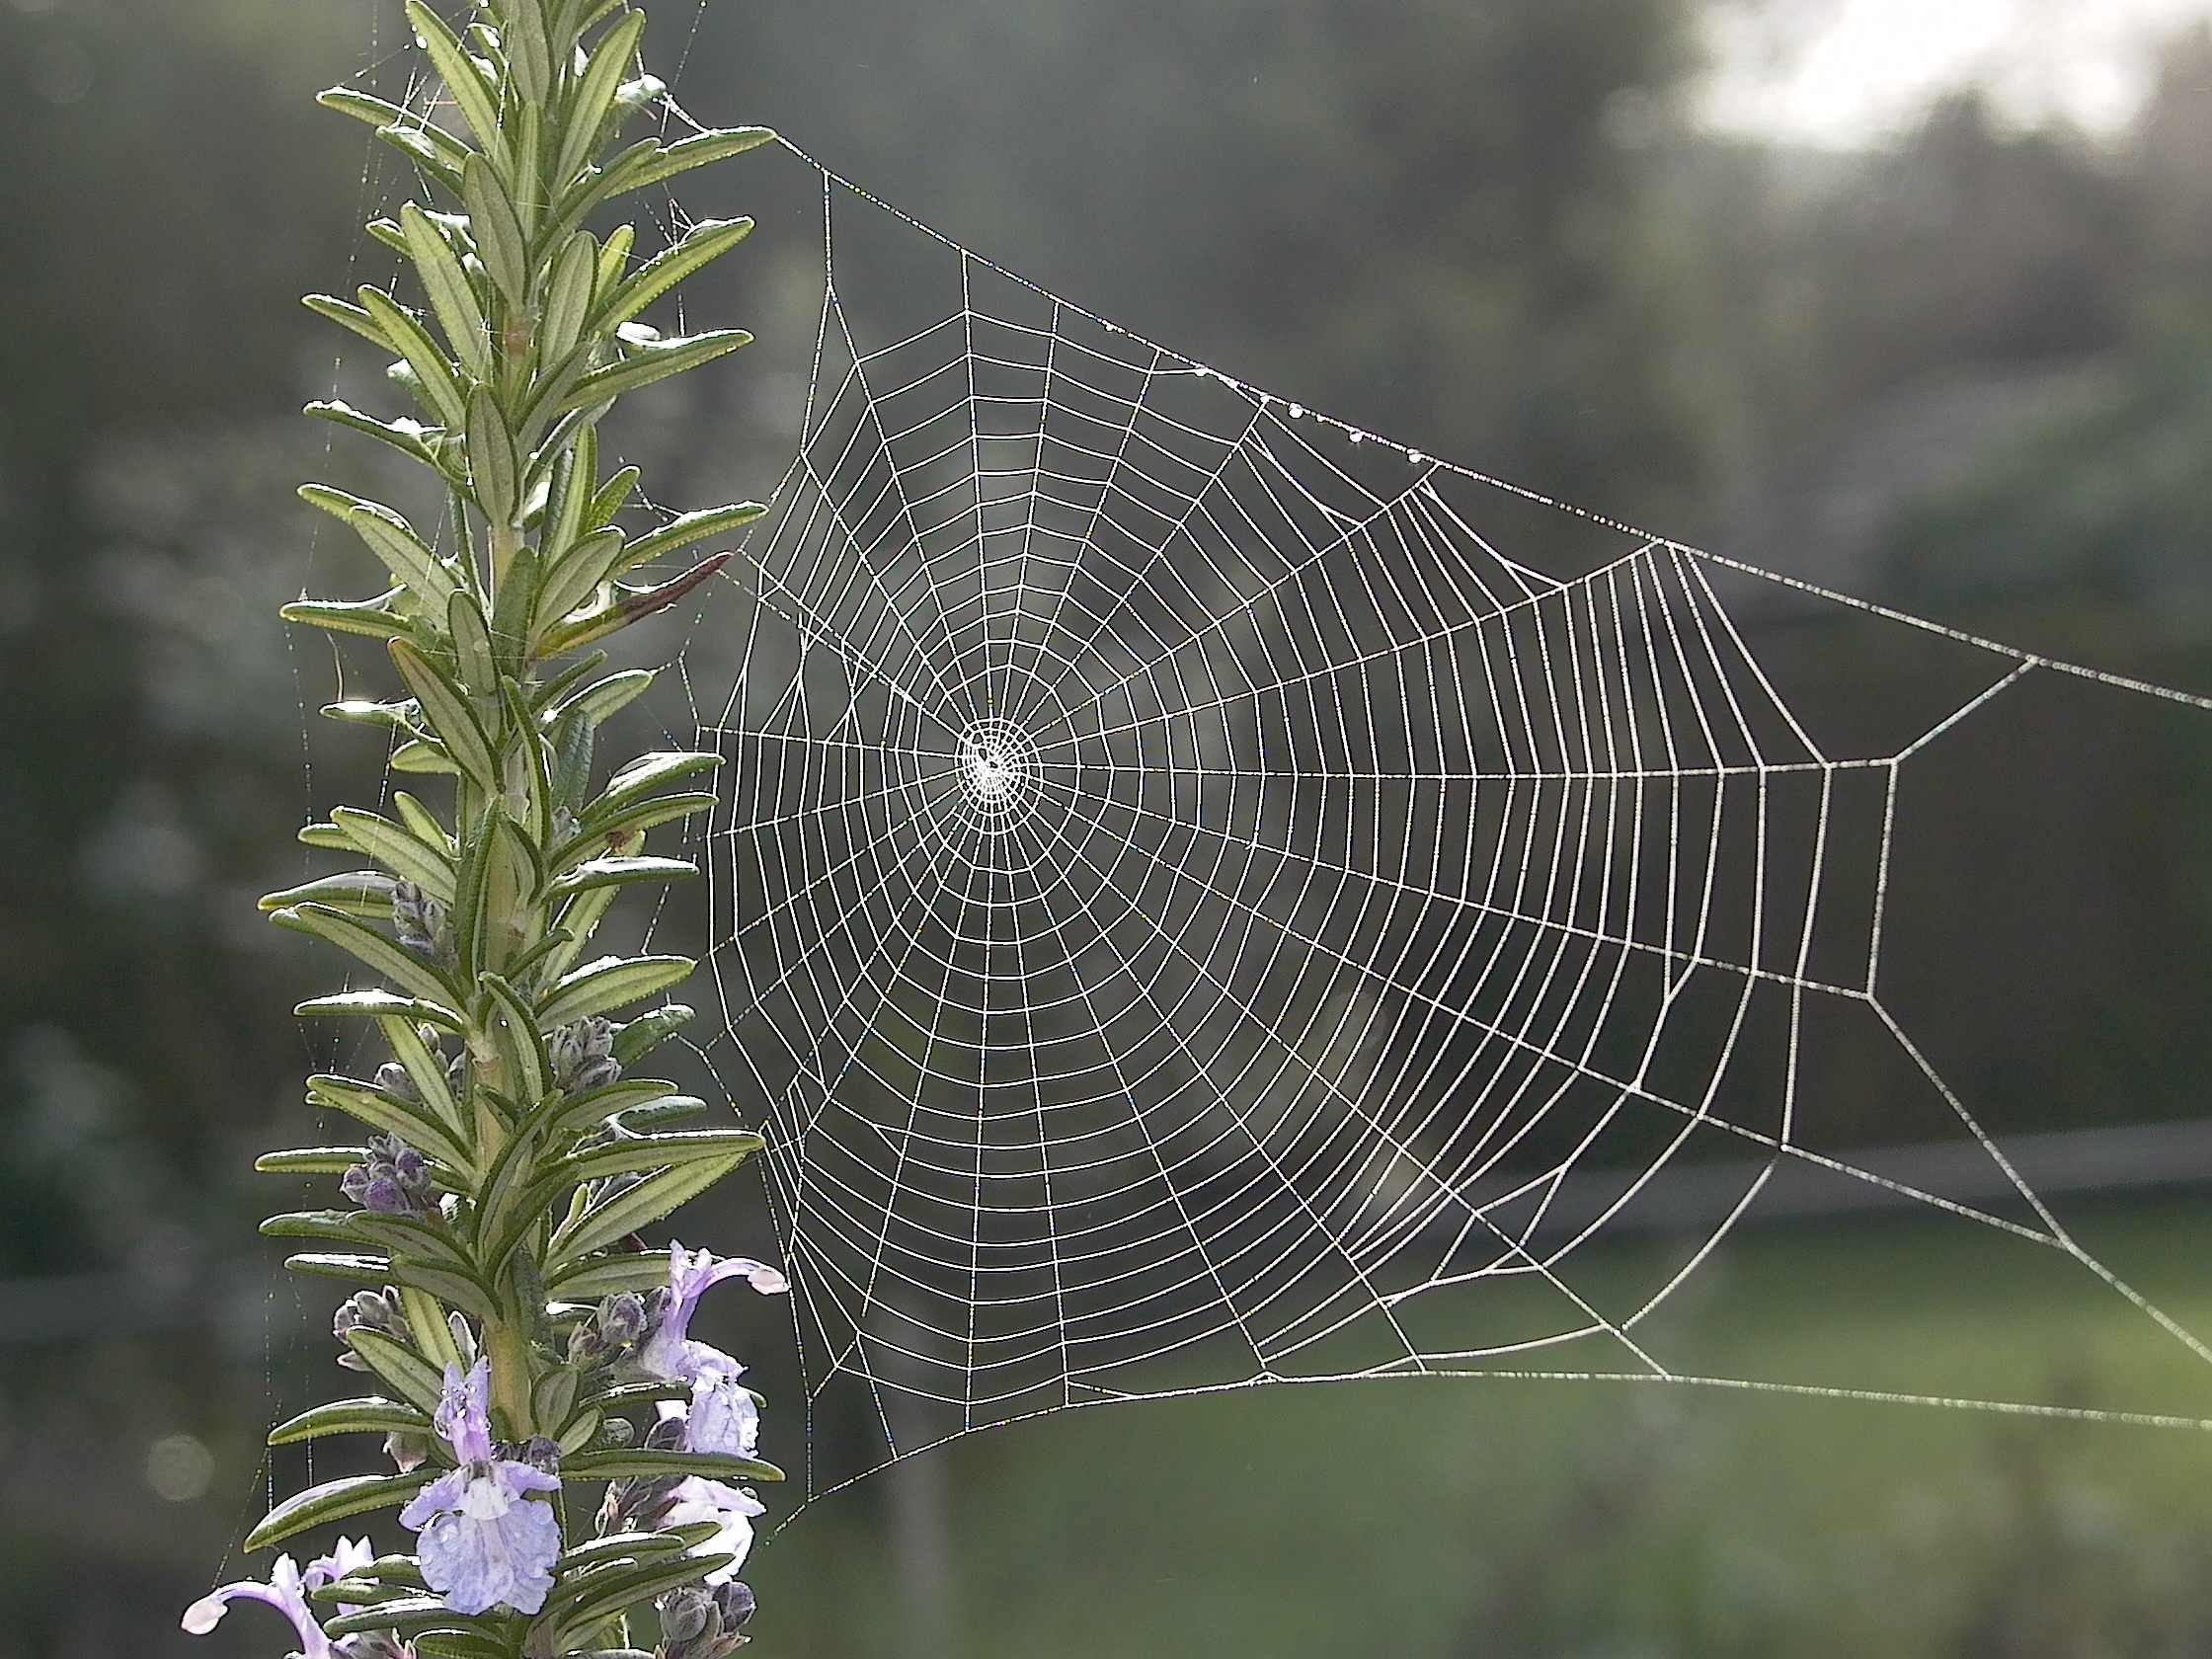
wing, spiderweb, web, insect, fauna, material, invertebrate, spider web, spider, net, arachnid, rosemary, arthropod